Zahlé

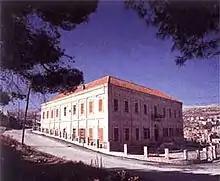
The Old Serail, turned into the prison of Zahlé in 1991, serves today as the town hall.

This Ottoman building was constructed in 1850 to serve as the town's Serail. Located just downhill from Our Lady of Zahlé and Bekaa, it is a mix of local and Ottoman architecture, and features an atrium occupied by an inner garden and surrounded by arcades. Though still known as "the Old Serail", it currently serves as the Town Hall. In the past, the ground floor used to house the local prison, which suffered of severe overcrowding and substandard conditions. The prison was transferred in 2009 to a new location in Muallaqa, with room for about 800 inmates and much more adequate infrastructure.